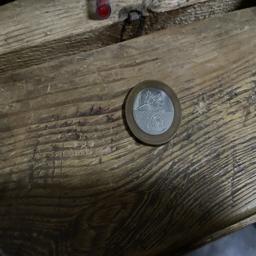
Label: 20_New_Back